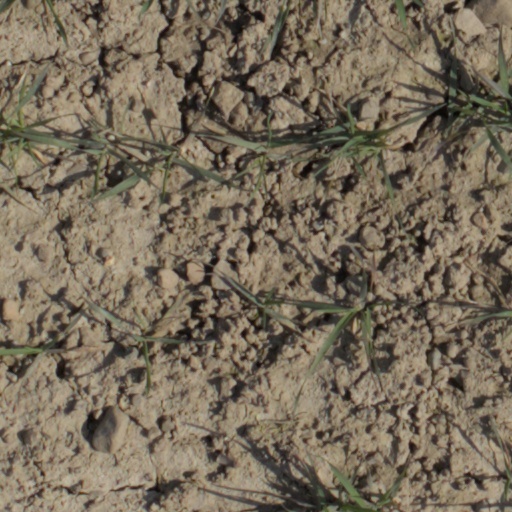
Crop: wheat